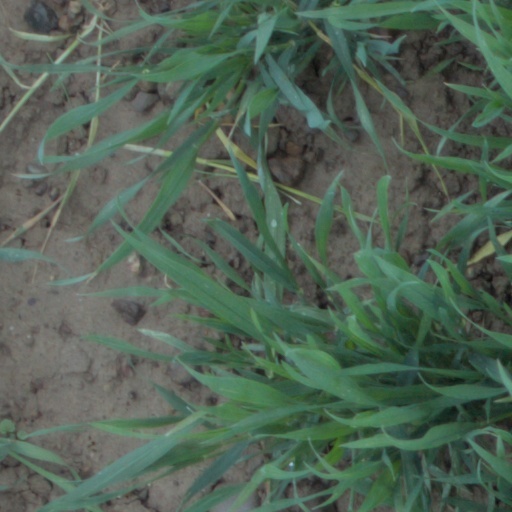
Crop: wheat